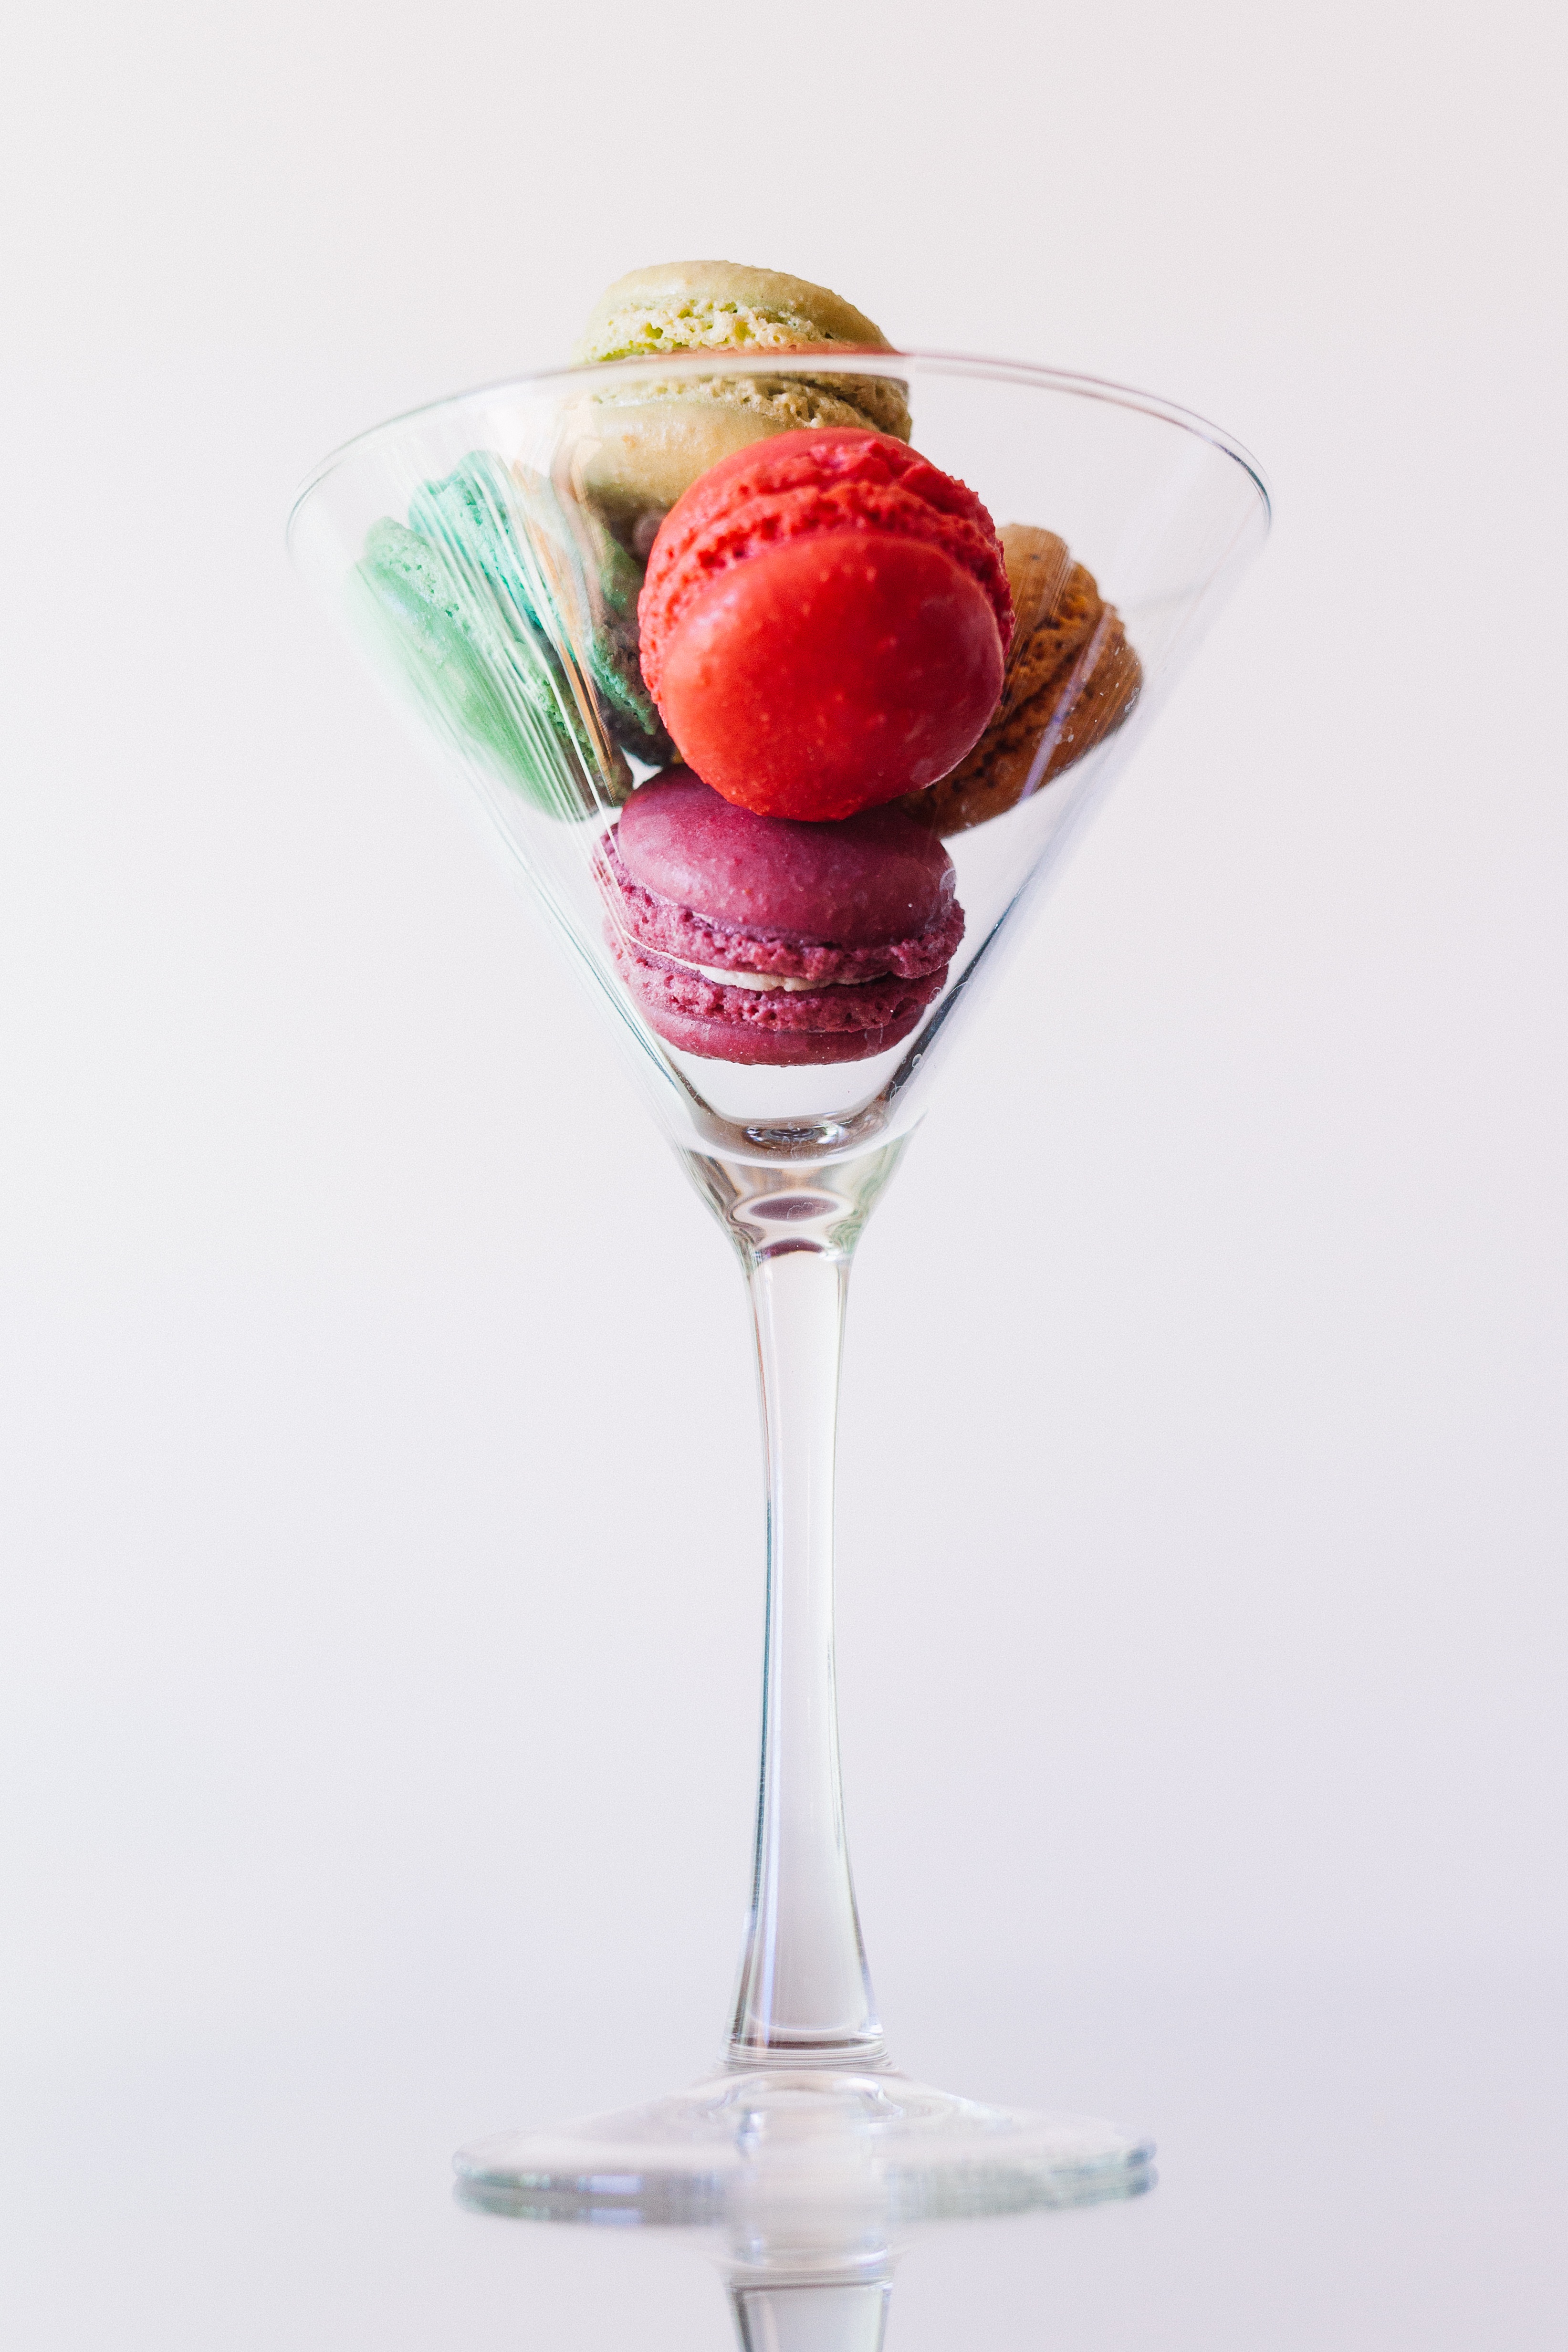
glass, food, produce, drink, cocktail, martini, wine glass, liqueur, alcoholic beverage, pink lady, distilled beverage, cocktail garnish, champagne stemware